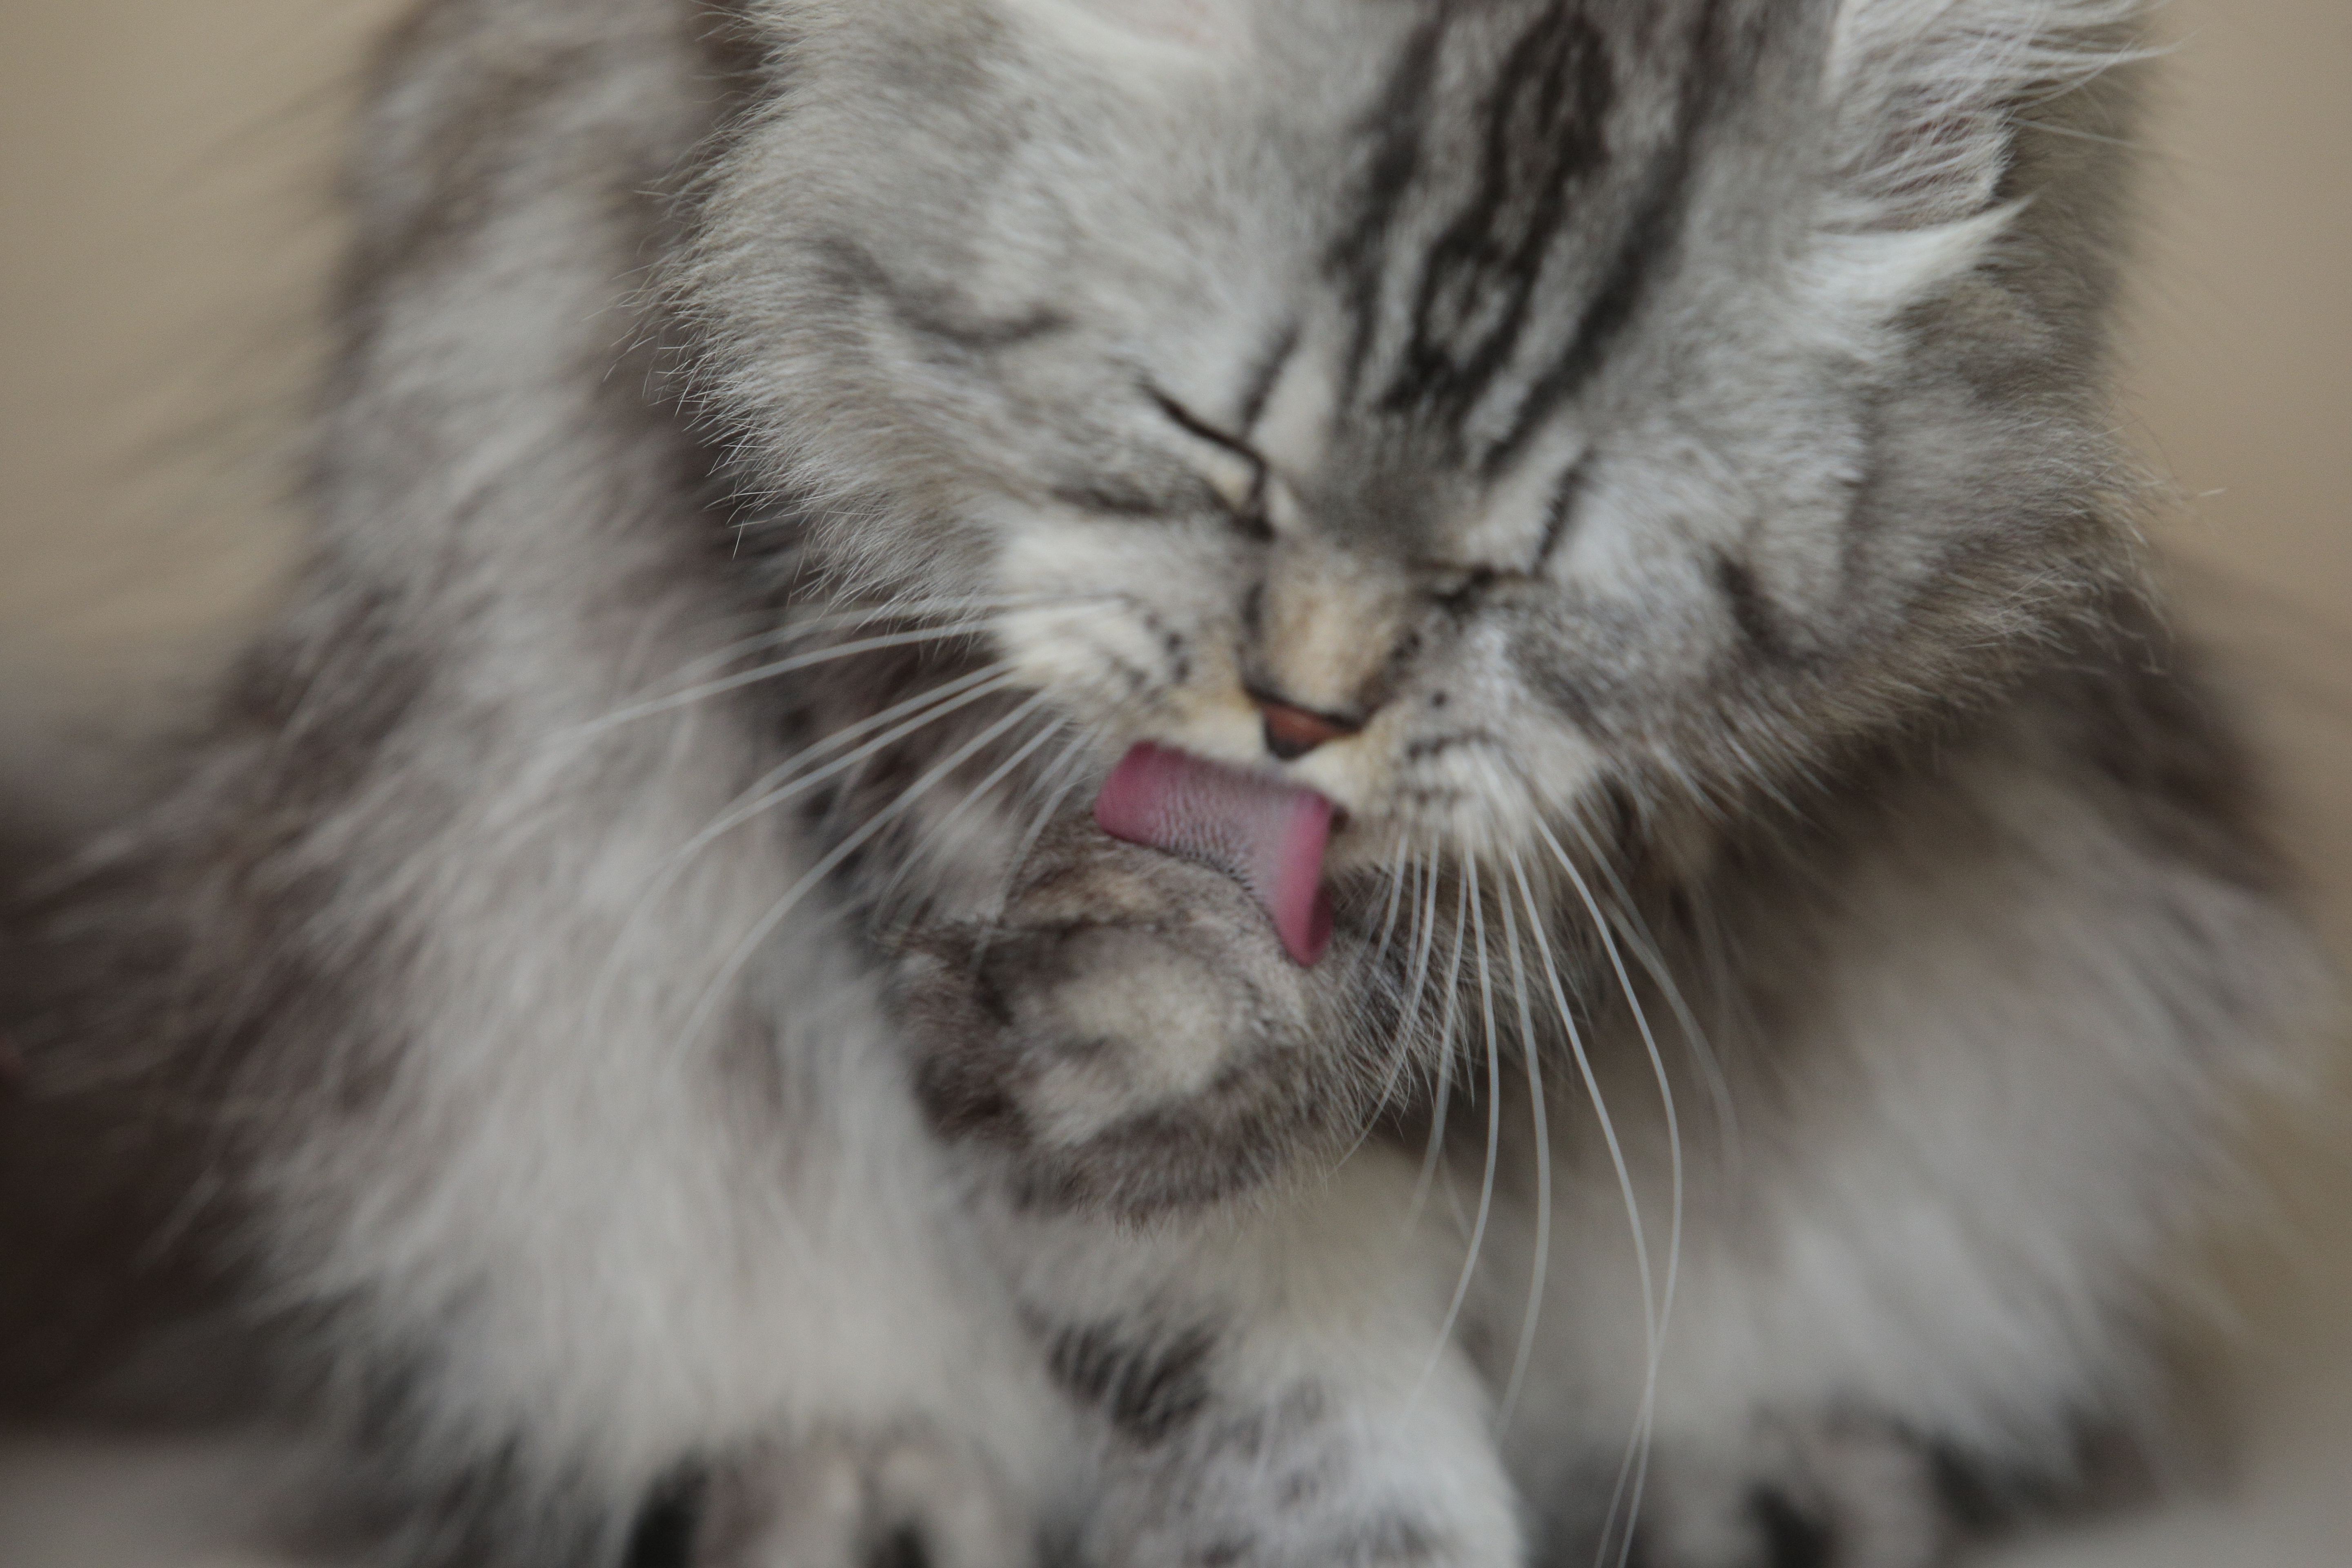
cat, felidae, carnivore, small to medium sized cats, whiskers, grey, snout, close up, paw, fur, terrestrial animal, claw, domestic short haired cat